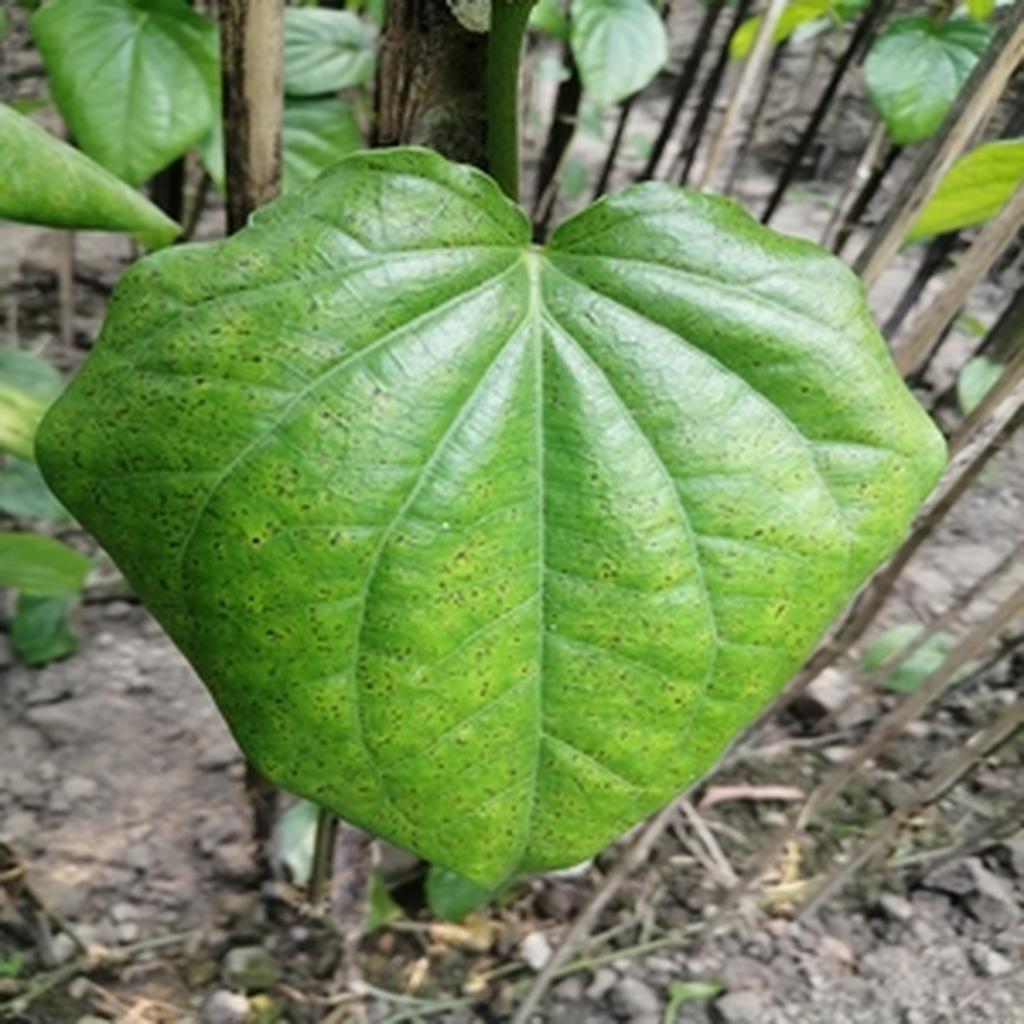
Label: Leaf_Spot